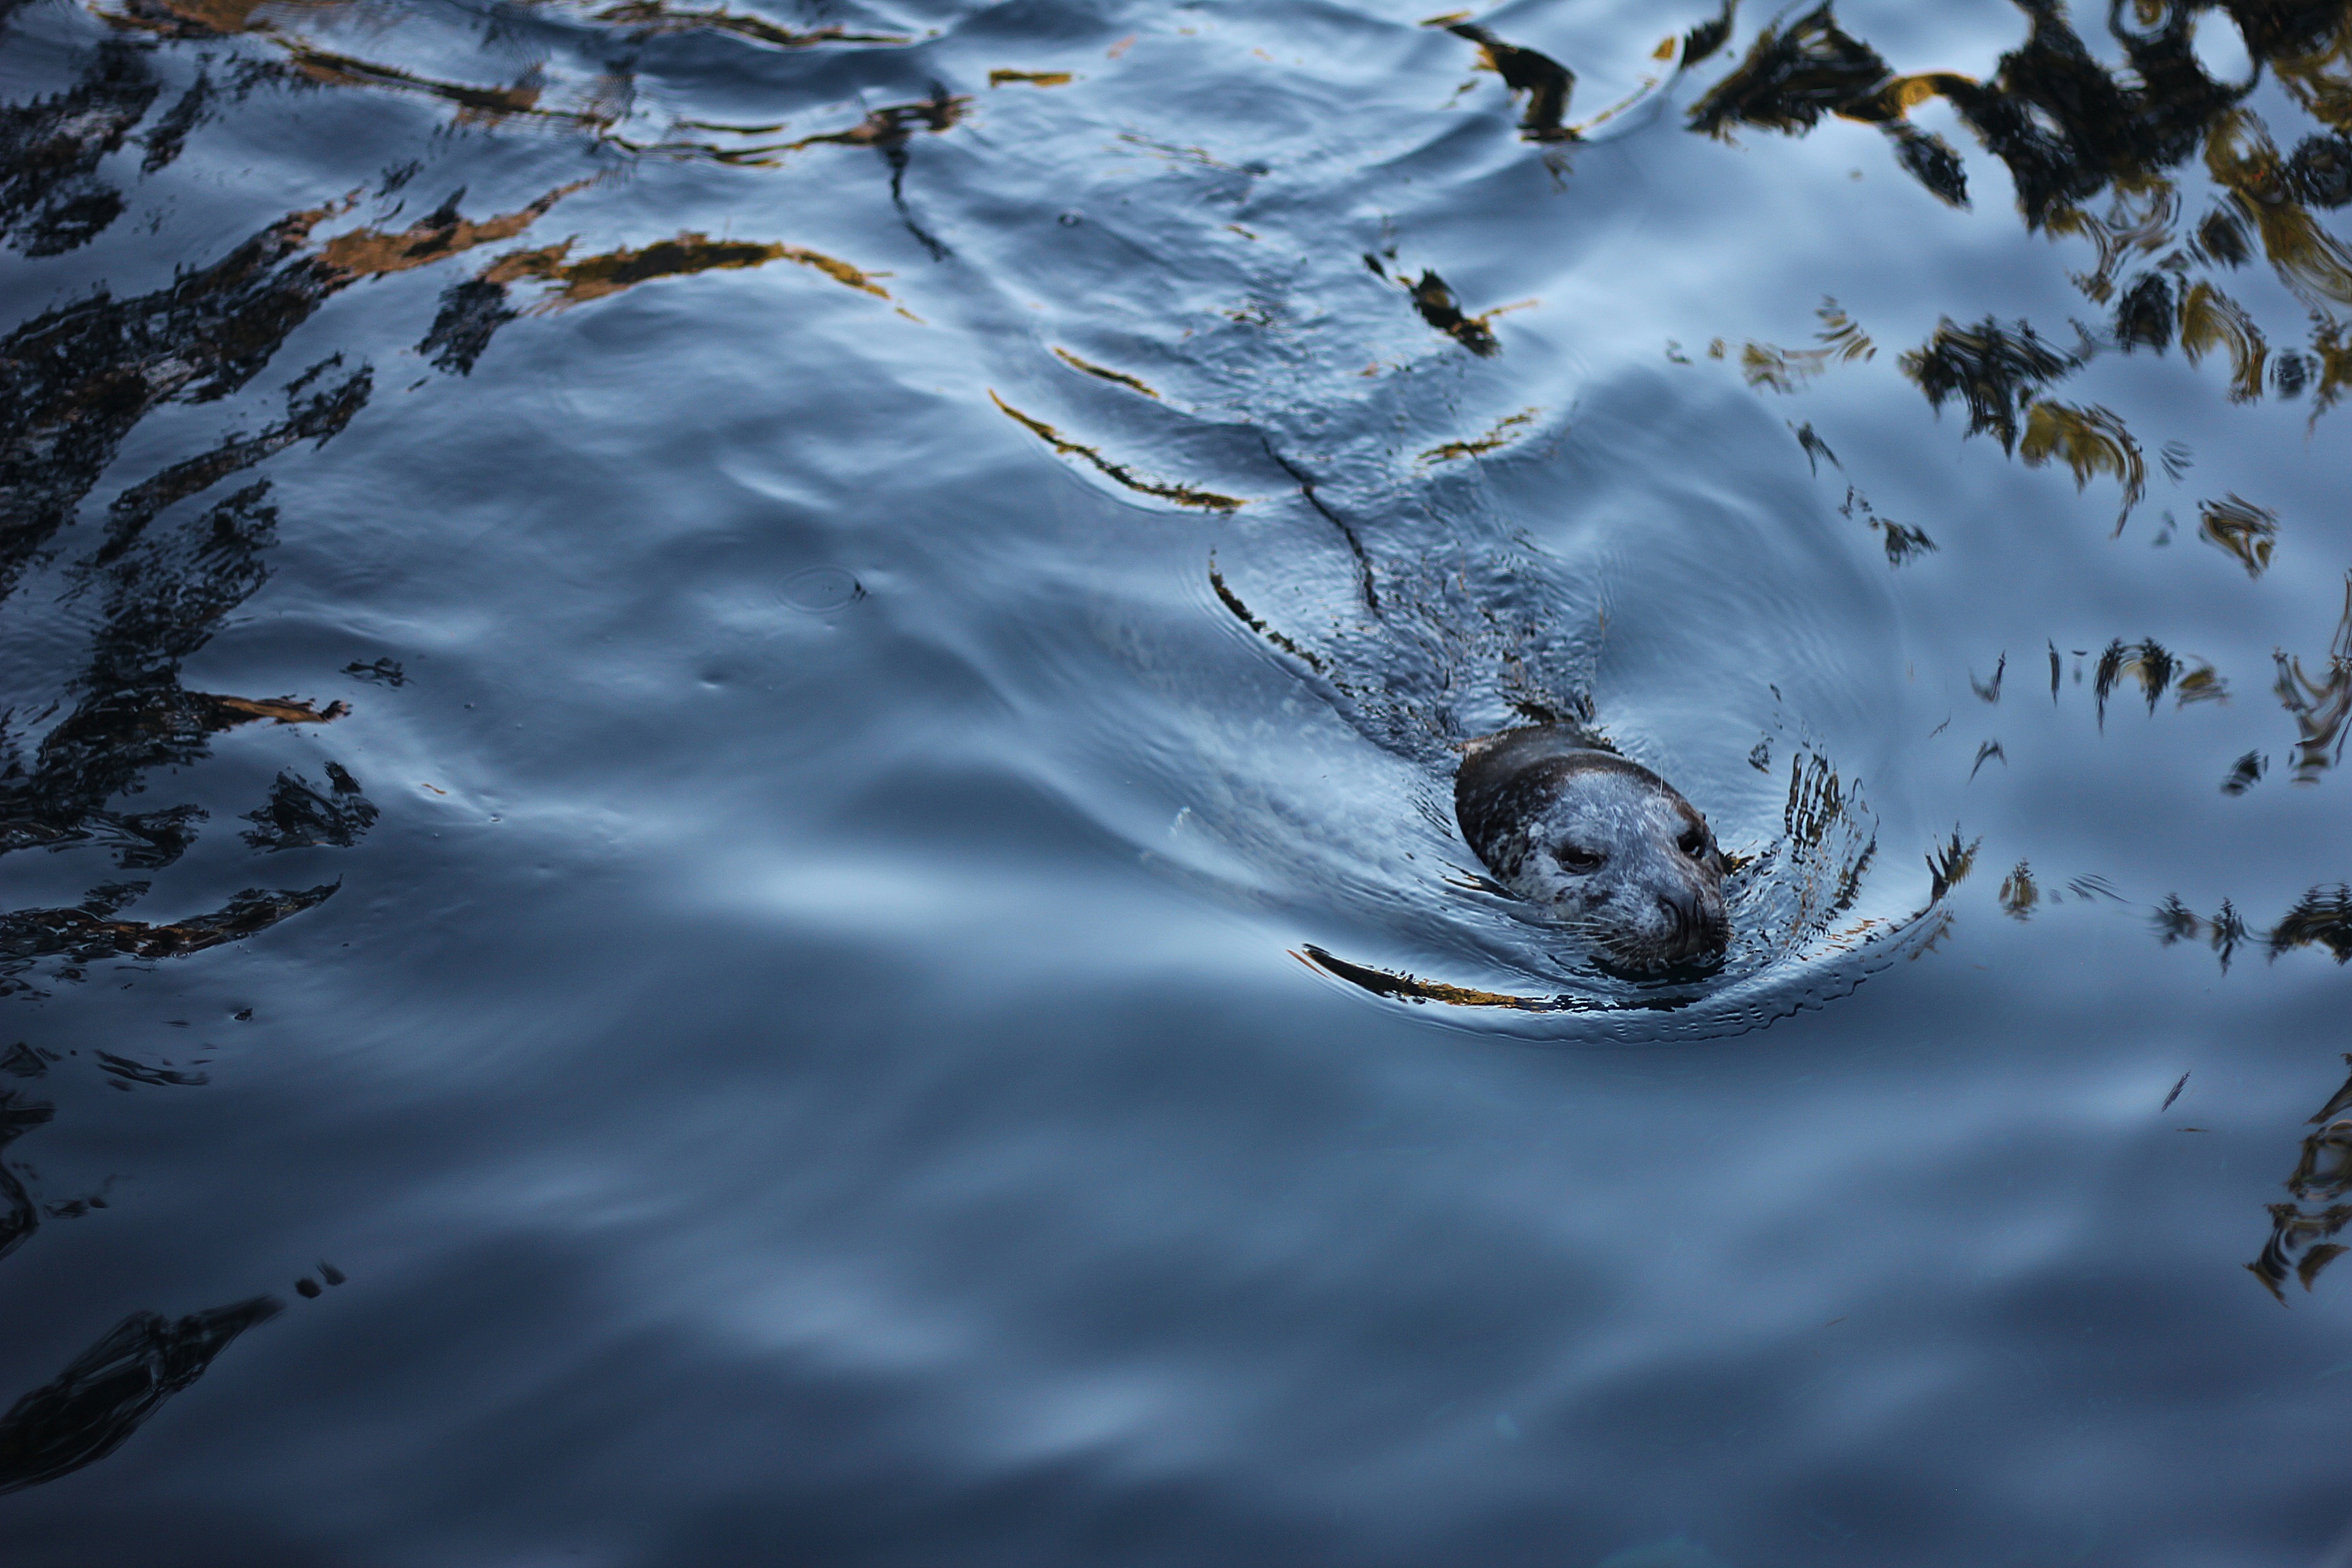
tree, water, nature, branch, snow, winter, leaf, wave, frost, ice, reflection, weather, freezing